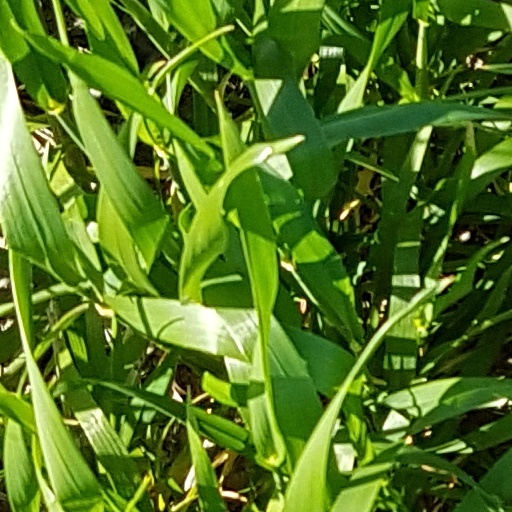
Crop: wheat